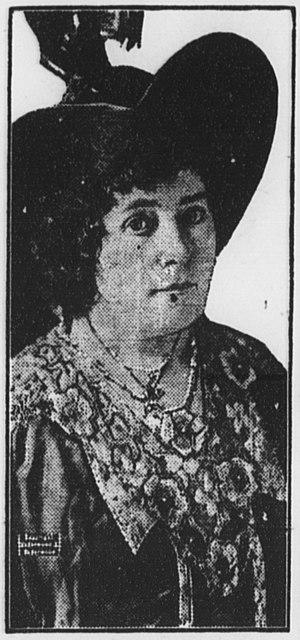
Margarete Lenore Selenka était une militante pacifiste allemande de premier plan.